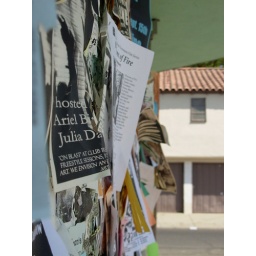
This was taken in the tower district, and near the bar The Starline.